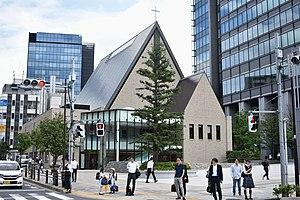
Chiyoda est un des 23 arrondissements spéciaux de Tokyo, créés le 15 mars 1947 pour réorganiser l'ancienne municipalité dissoute. L'arrondissement est parfois surnommée premier arrondissement de Tokyo par certains Japonais. L'arrondissement se situe dans l'hypercentre de Tokyo, autour du palais impérial, il renferme la plupart des hauts lieux de la politique japonaise : le Parlement, la résidence du Premier ministre, la cour suprême, ainsi que de nombreux ministères et bâtiments administratifs. Le sanctuaire de Yasukuni destiné à rendre hommage à quiconque « ayant donné sa vie au nom de l'empereur du Japon » se trouve également sur son territoire. Par ailleurs, il comprend de nombreux sièges sociaux et de banques. Il y a également du côté ouest du palais des quartiers résidentiels de prestige, notamment Bancho, Kudanminami, Kudankita ou bien Kojimachi. De nombreux hôtels de luxe sont sur l'arrondissement : l'Hôtel impérial, The Peninsula Tokyo, Hoshinoya Tokyo, Shangri-la Tokyo, Tokyo Station Hotel, Palace Hotel, Four Seasons Hotel Tokyo.